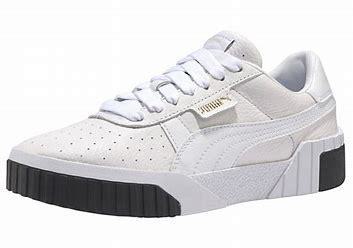
Brand: Puma
Model: Cali